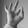
ASL letter: F